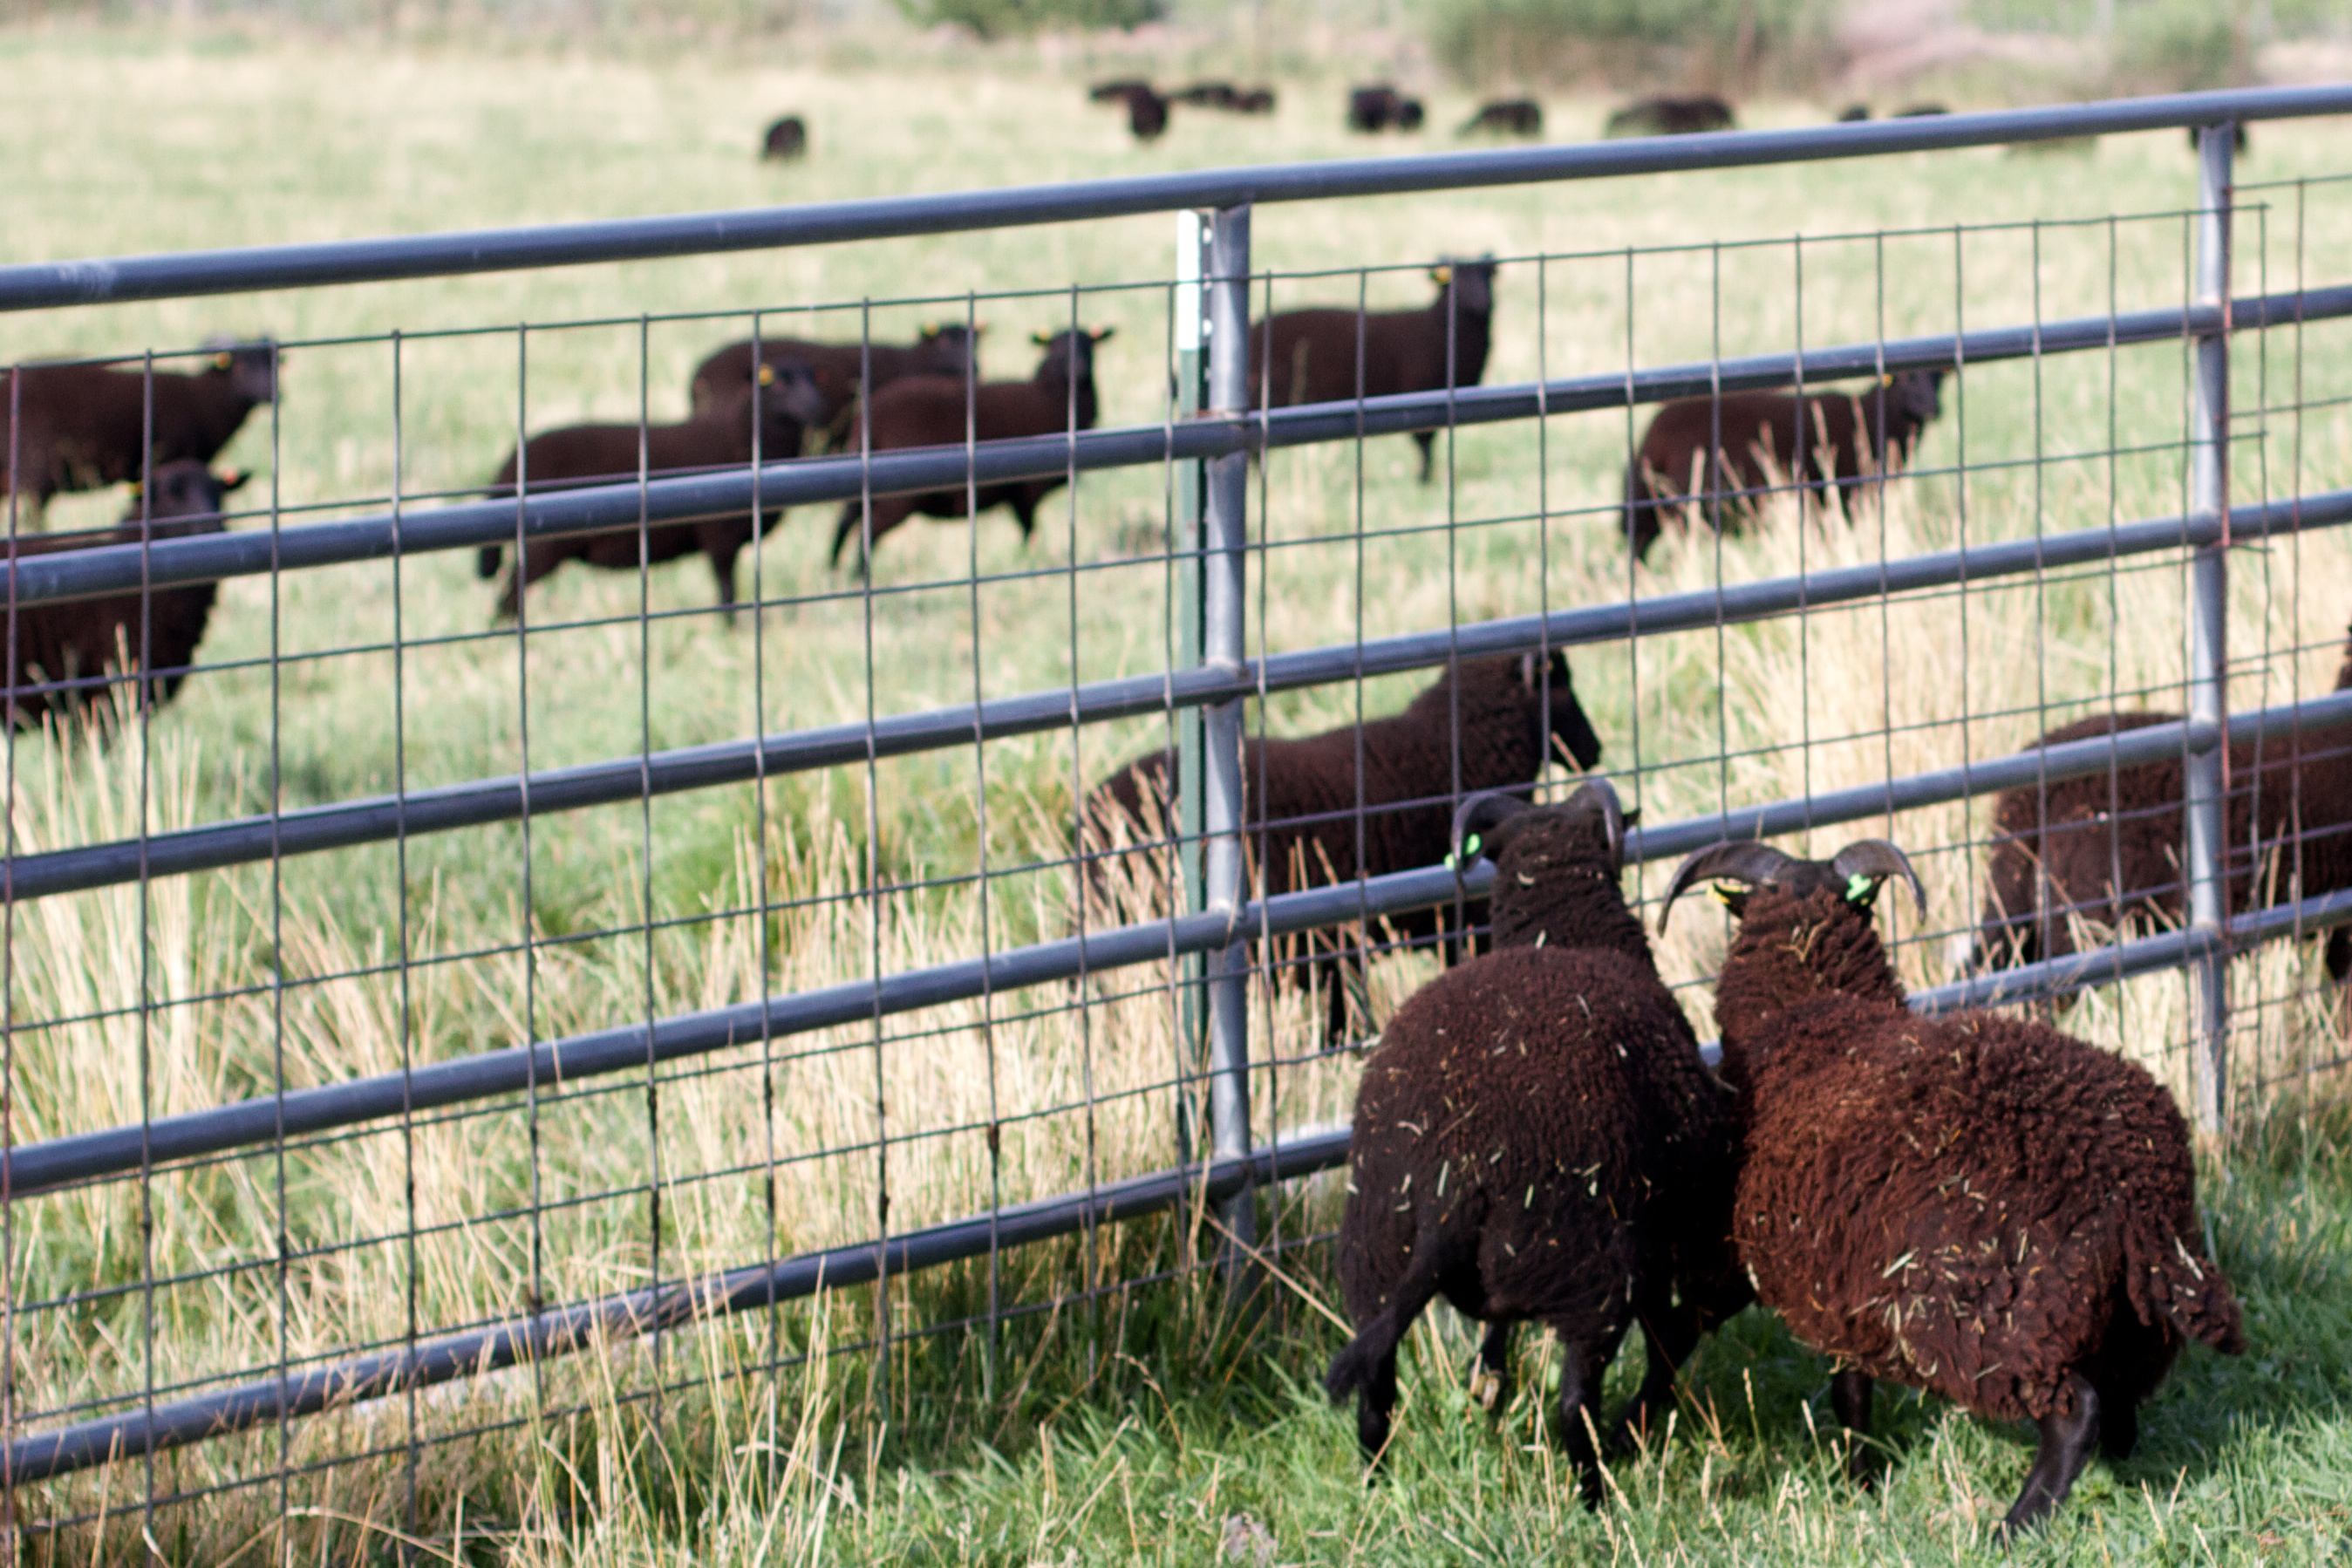
bird, farm, sheep, fauna, desertweyr, flightless bird